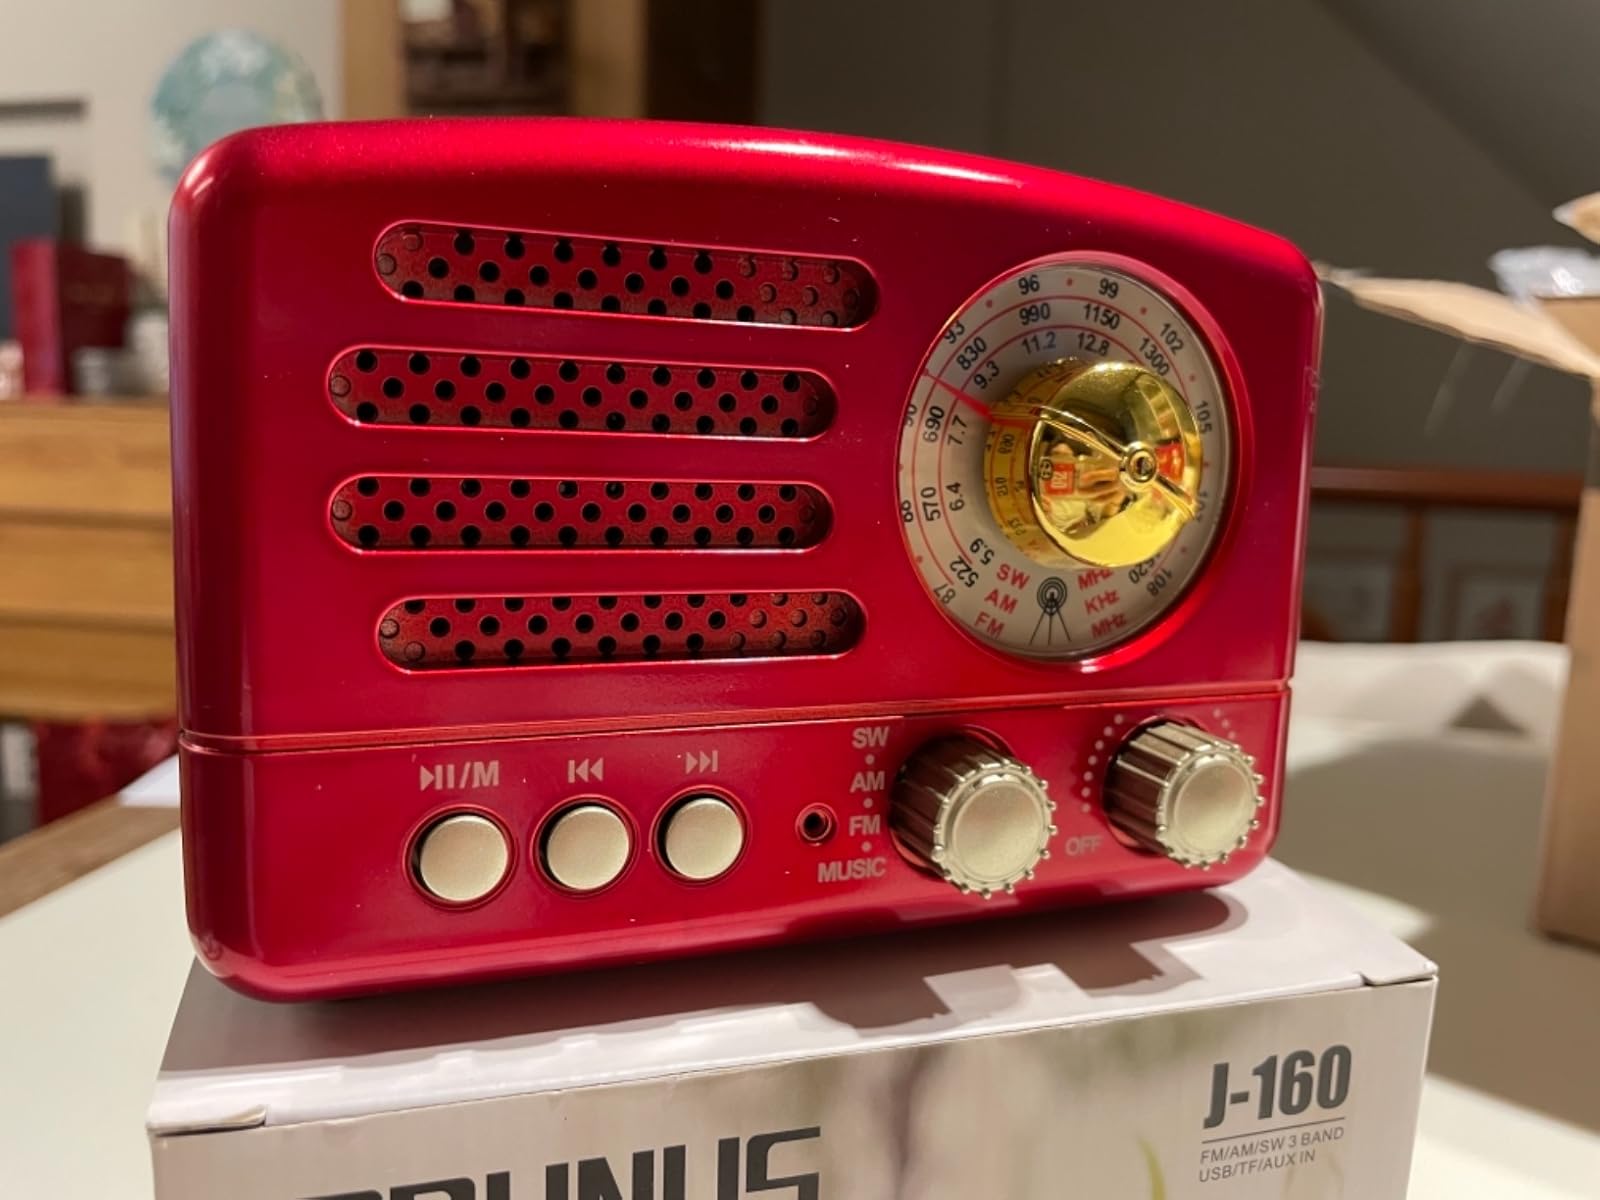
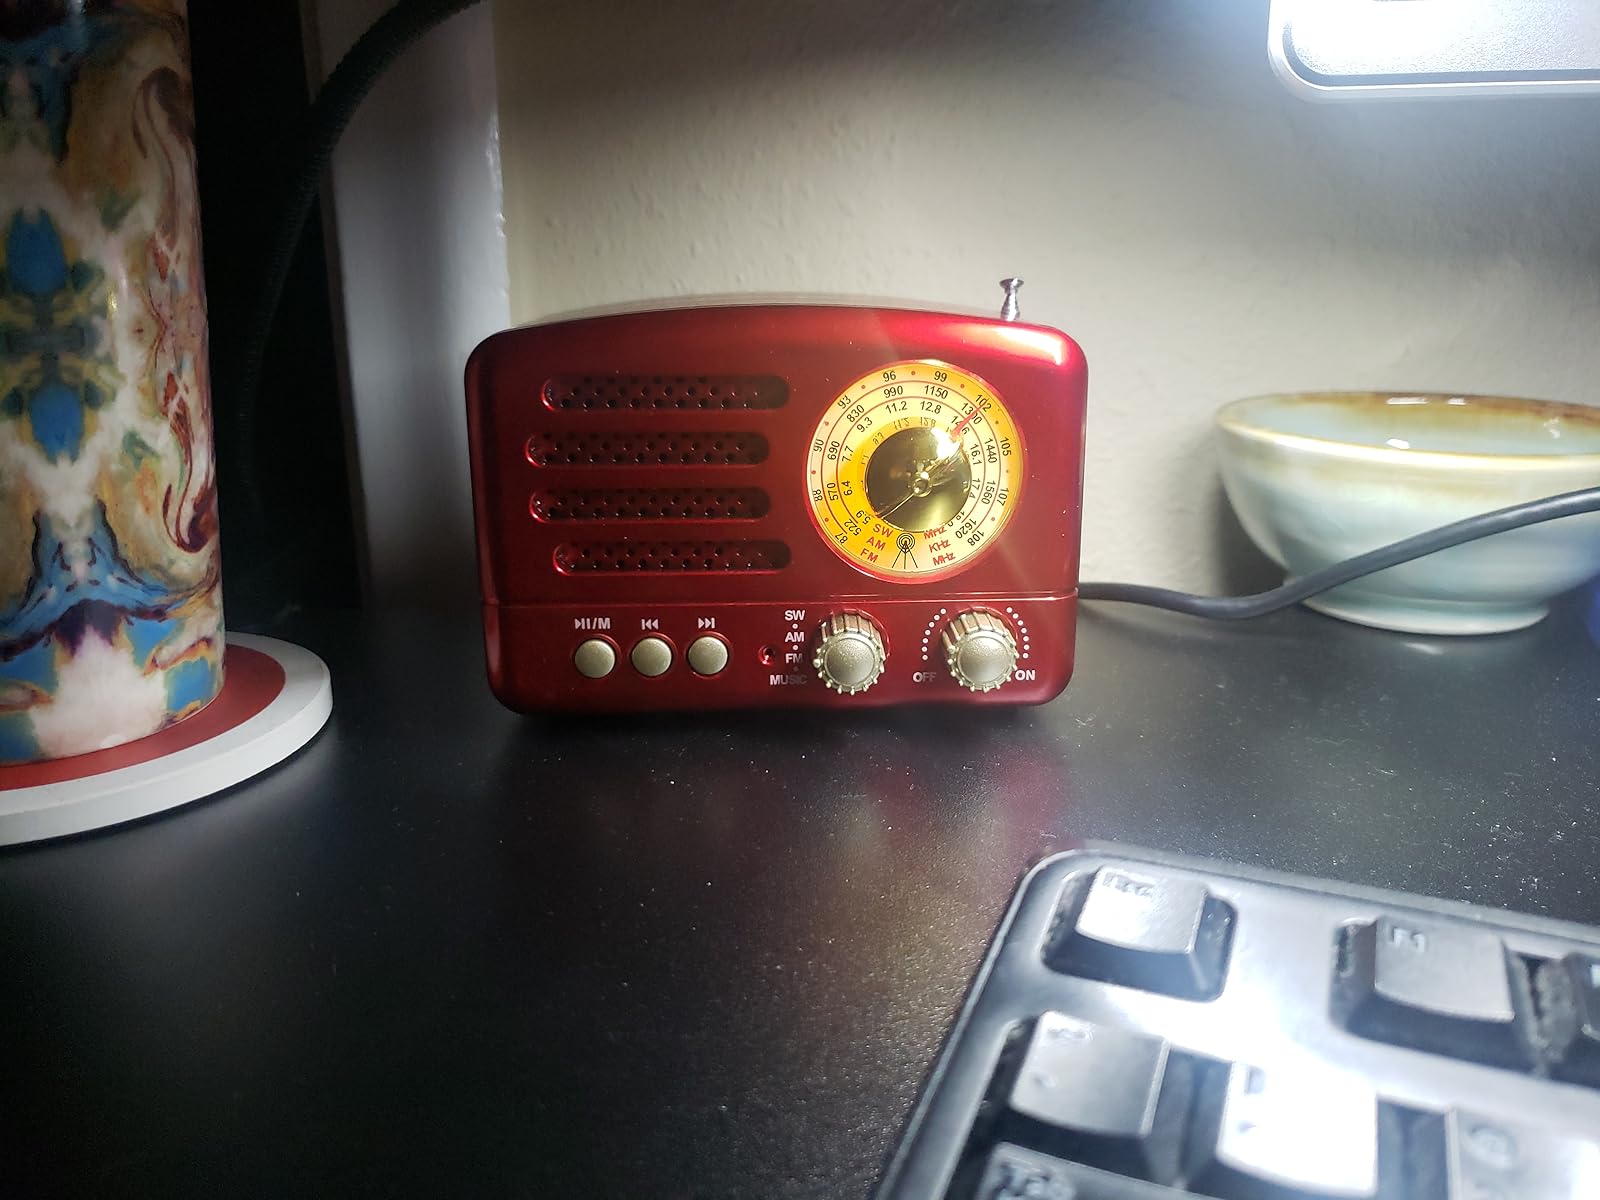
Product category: radio
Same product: yes